Eleanor and Karla Gutöhrlein

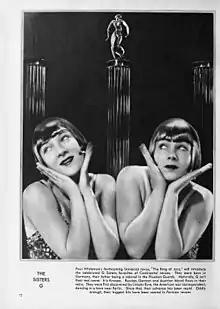
The Sisters G - Eleanor and Karla Gutöhrlein - as seen in 1930's King of Jazz.

Eleanor Helene Emma Gutöhrlein (18 August 1909 – 7 June 1997) and Karola (Karla) Elisabet Charlotta Gutöhrlein (9 September 1910 – 17 June 2002) were German-born sisters who danced and acted together in several 1930s films. They were sometimes billed as "The Sisters G".